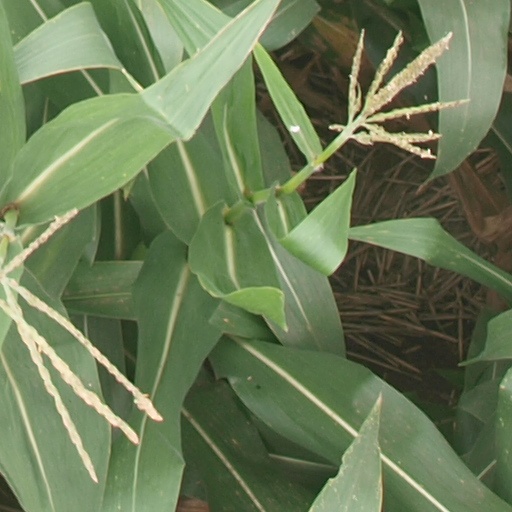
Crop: maize; corn